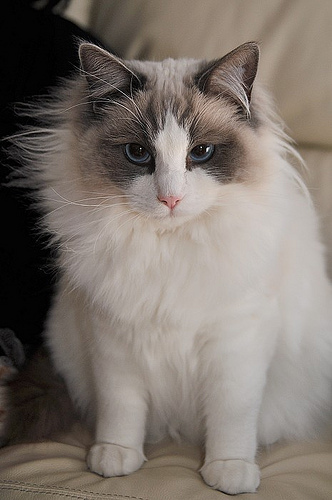
Breed: ragdoll